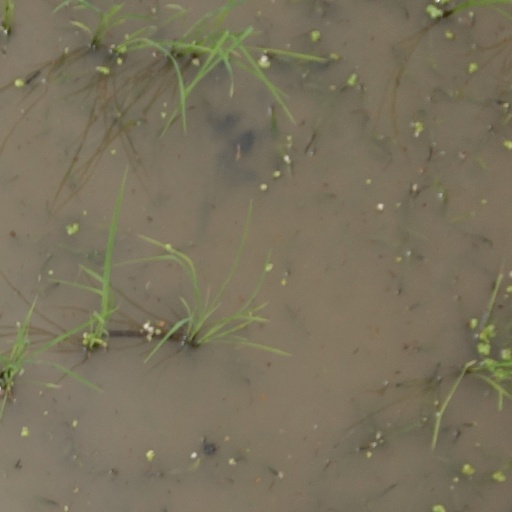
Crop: rice